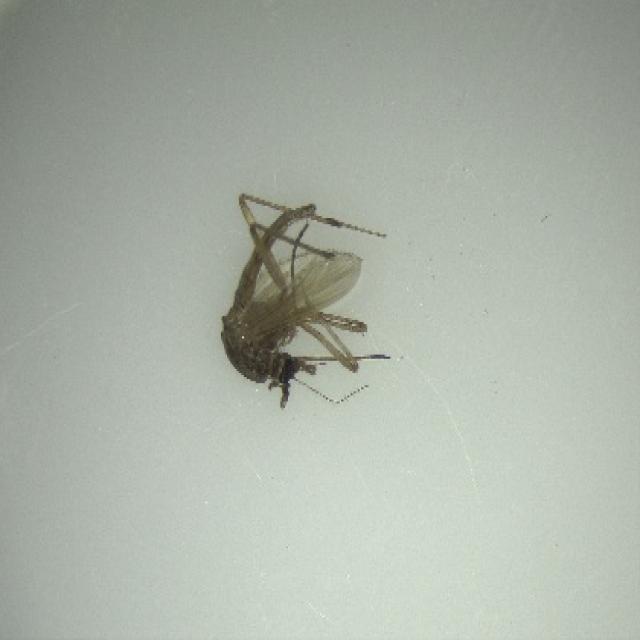
Species: aedes_vexans